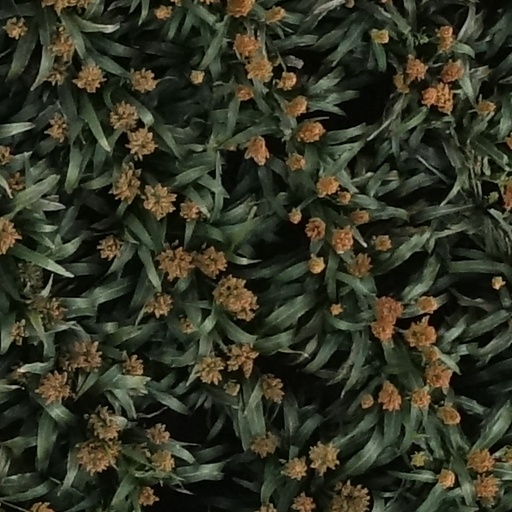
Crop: sorghum